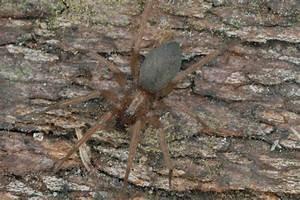
spider